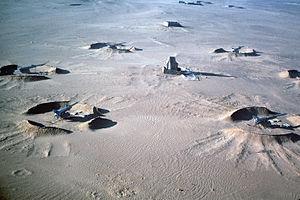
Une batterie de missiles sol-air est un système de défense antiaérienne composé de missiles sol-air, montés en batterie, et comprenant également tous les systèmes de détection, d'acquisition et de contrôle de tir qui y sont associés. Ce système comprend également la source d'énergie alimentant le système et du matériel d'entretien, ainsi que des munitions supplémentaires.
Le S-75 Dvina est l’un des premiers systèmes de missile sol-air guidé par radar mis en service par l’Union soviétique.
Le terme systèmes d'armes désigne l'ensemble des dispositifs mécaniques, électroniques et/ou logiciels permettant aux militaires la réalisation d'une mission et la mise en œuvre d'un armement de façon autonome ou coordonnée. Il peut être fixe ou embarqué sur un véhicule terrestre, navire ou aéronef militaires.